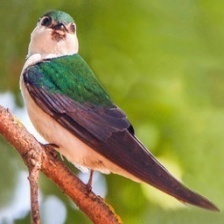
Species: VIOLET GREEN SWALLOW
Scientific name: TACHYCINETA THALASSINA